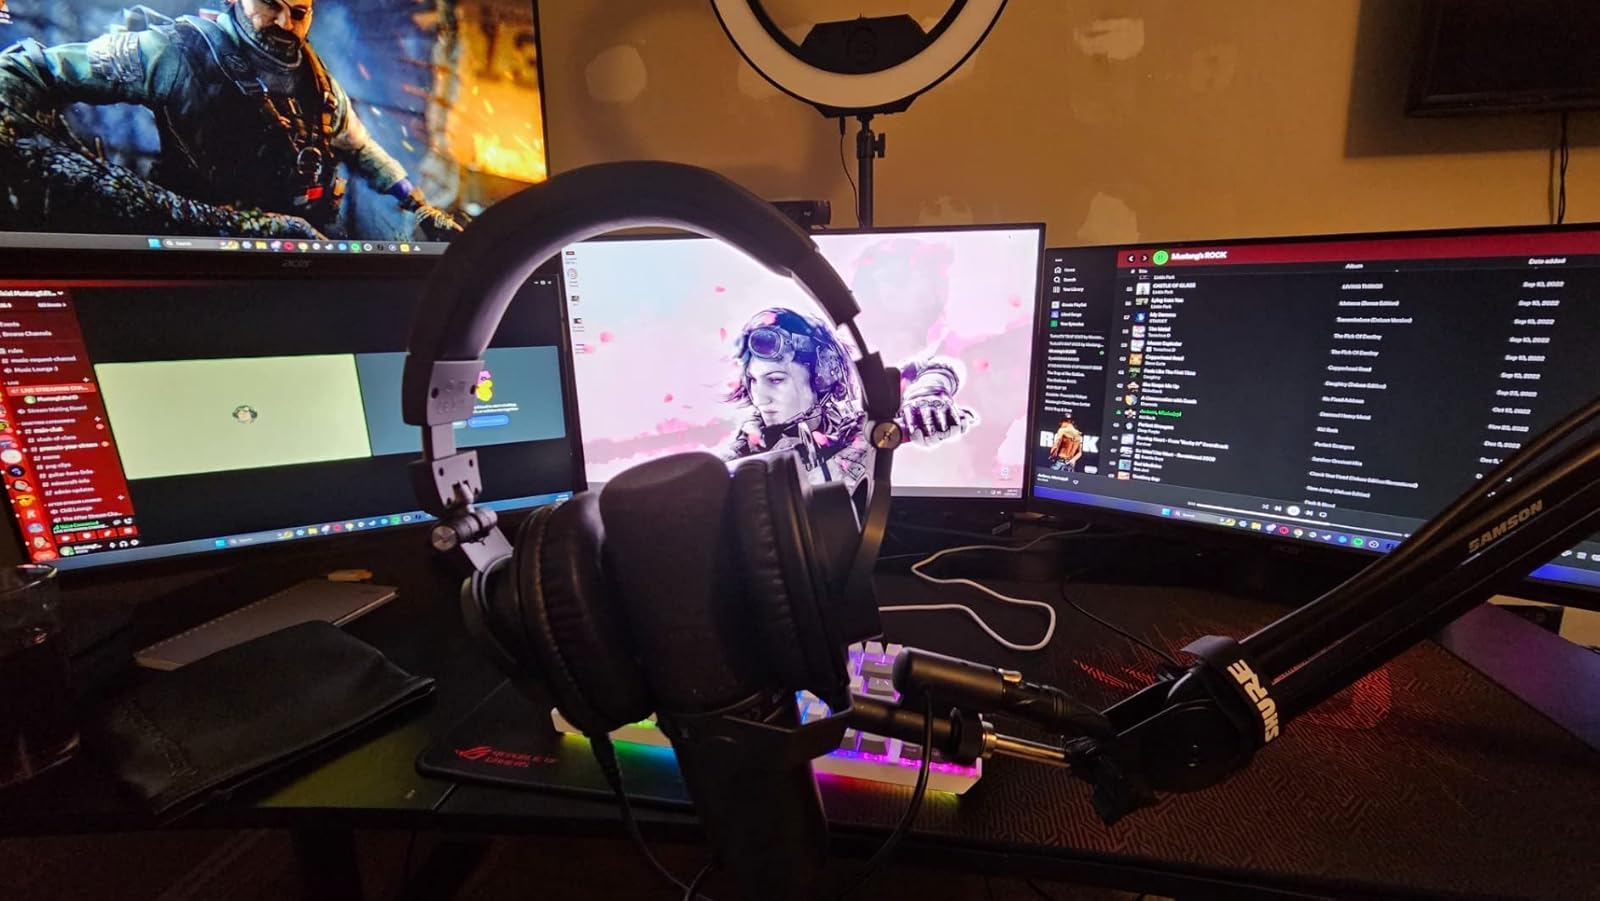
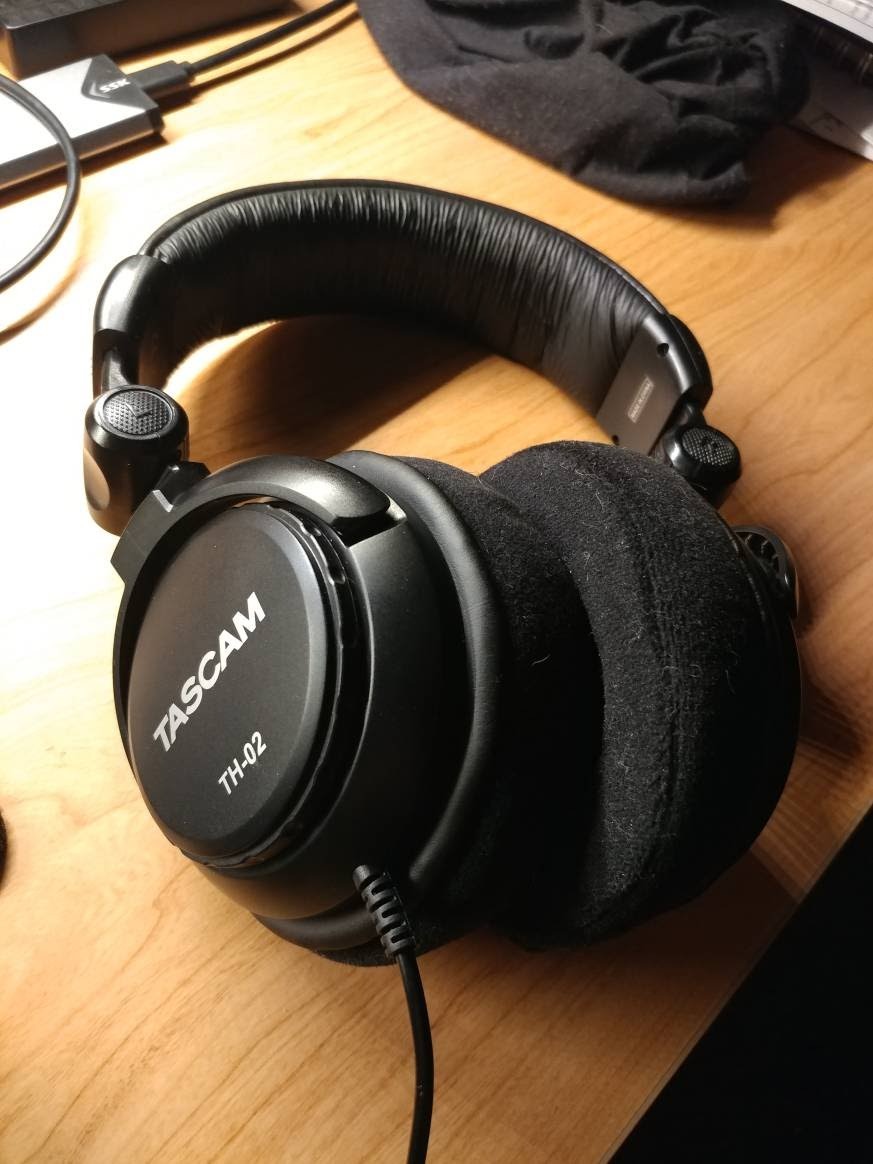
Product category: headphones
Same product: no